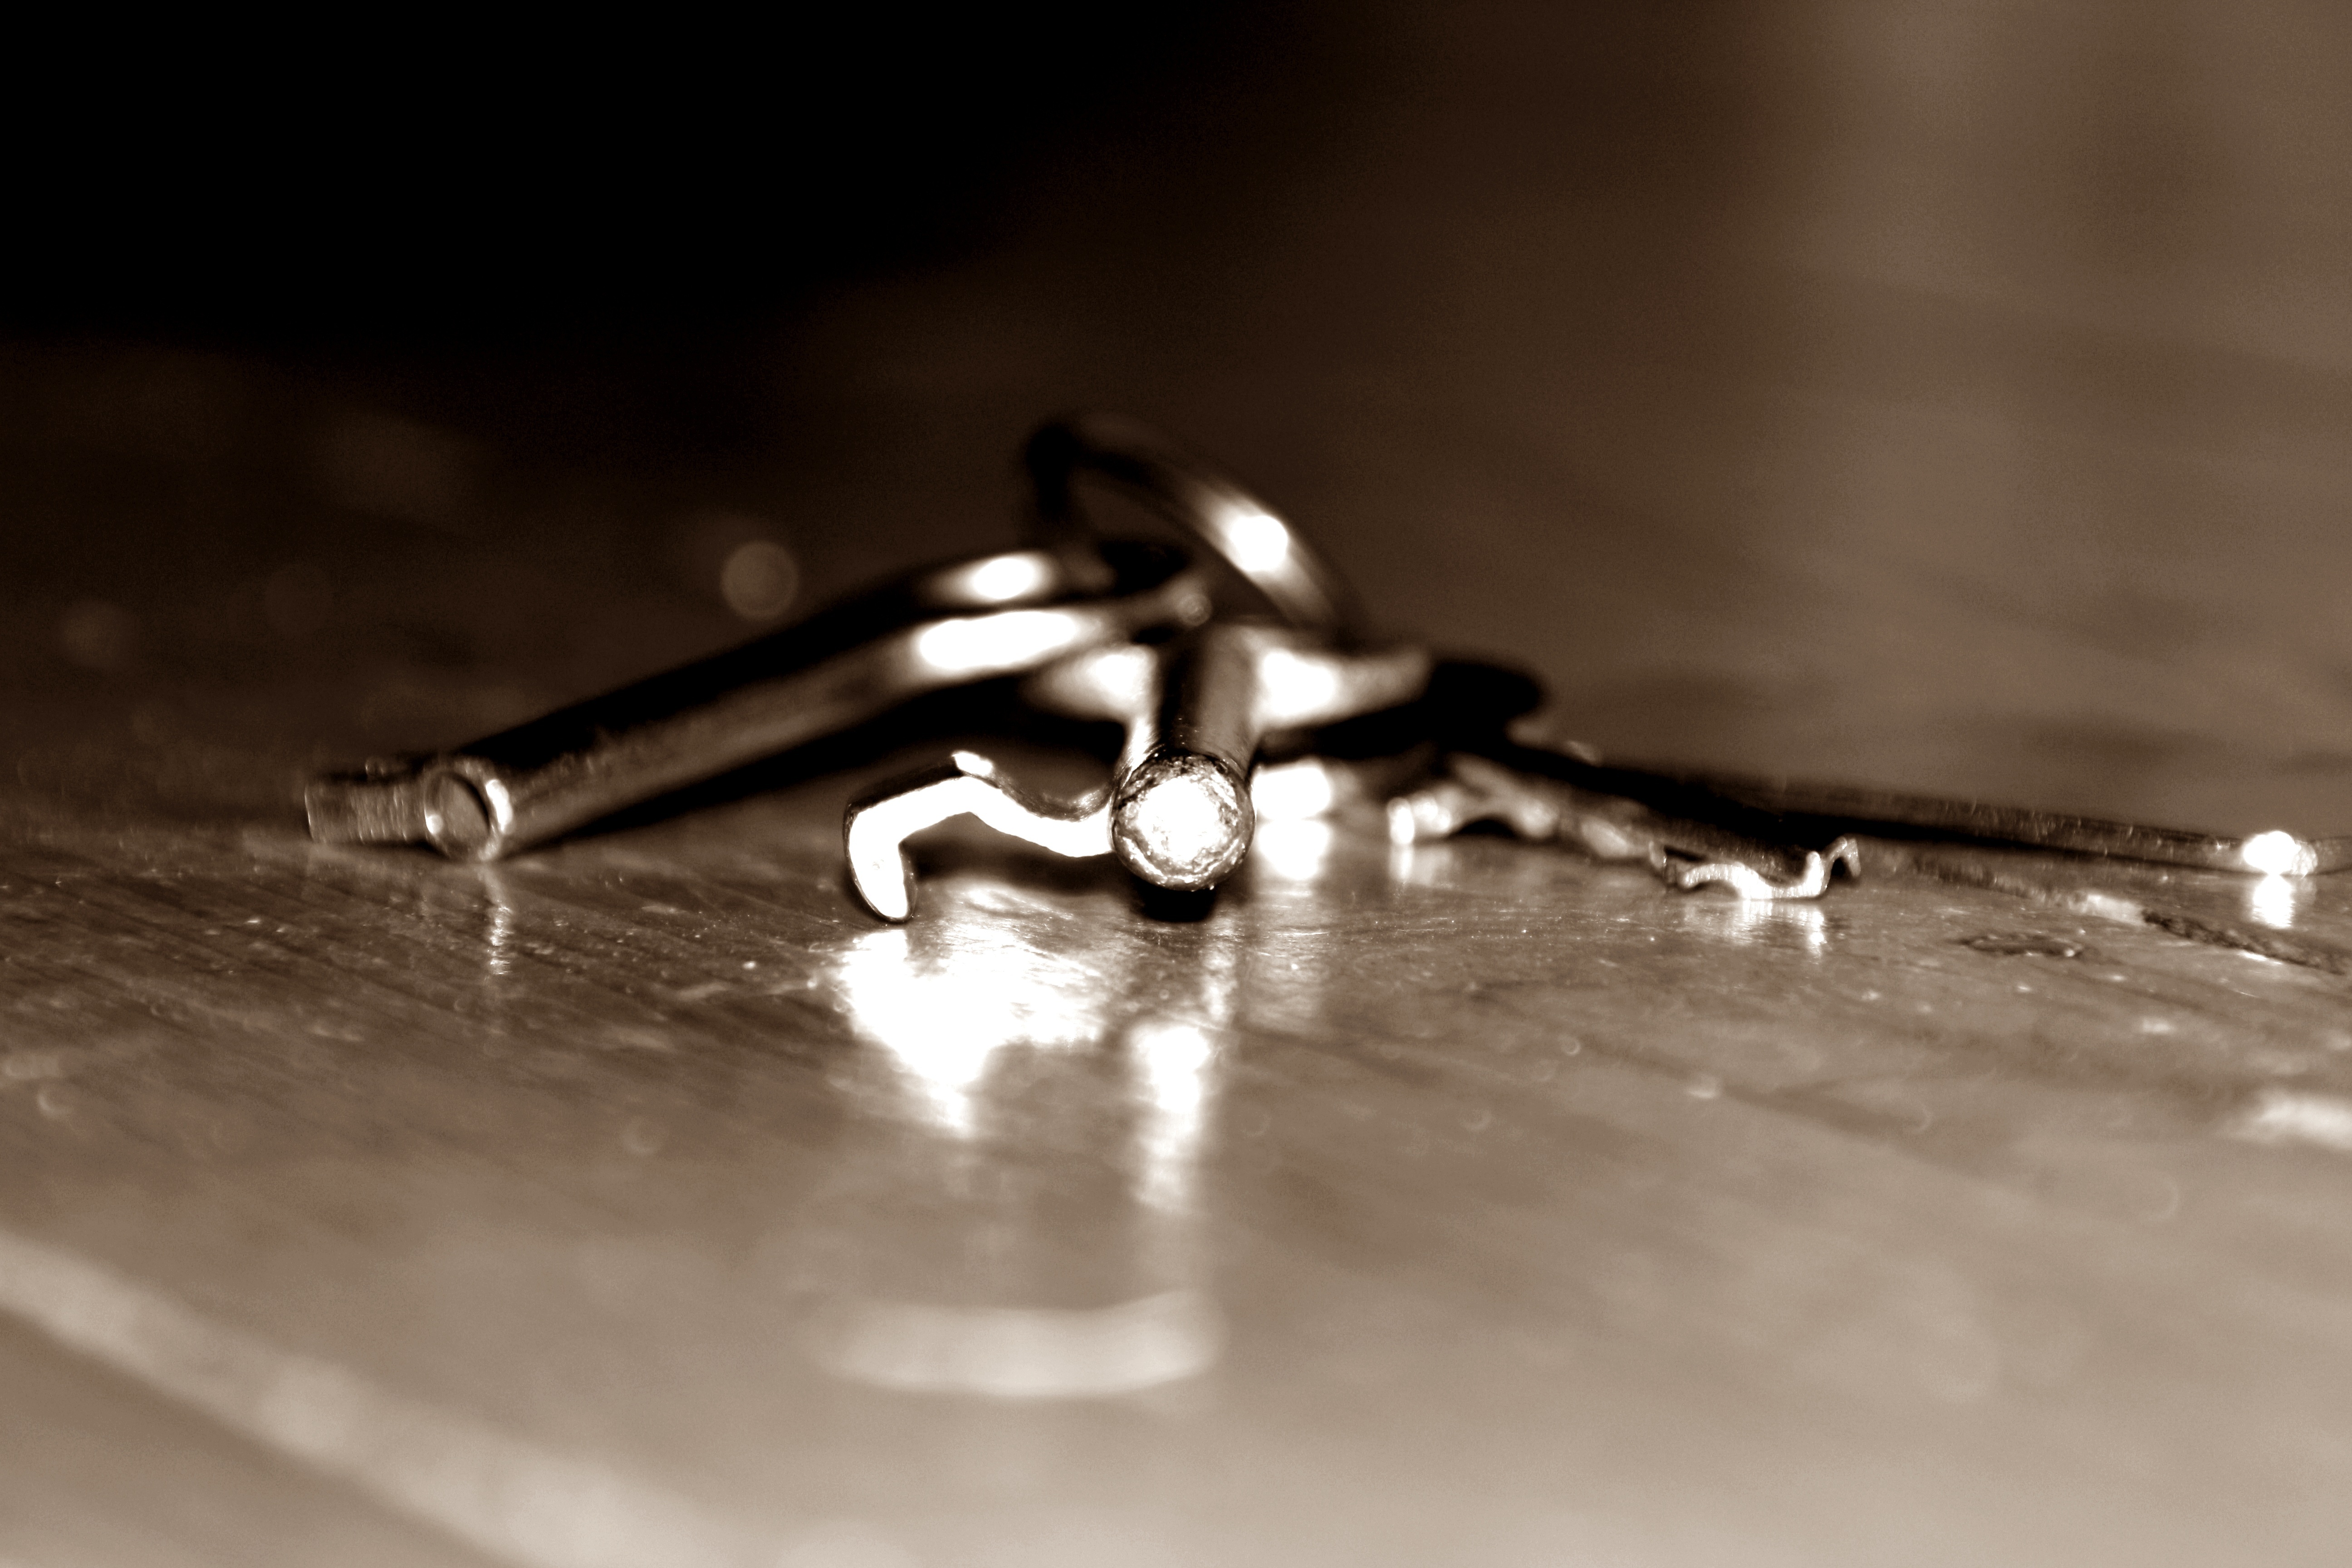
hand, light, white, photography, tool, shine, key, close, door, material, keychain, close up, bart, mysterious, silver, glasses, keys, blade, unlock, macro photography, door key